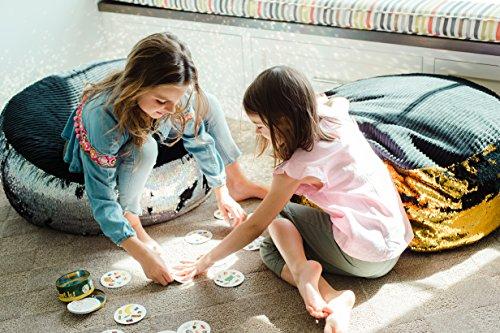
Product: Animal Adventure | Wild for Style | Sequin Pouf | Gold/Black
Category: Home & Kitchen | Furniture | Kids' Furniture
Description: On-trend colors, fabrics, and embellishments that appeal to the senses and compliment popular room décor themes.
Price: $57.08
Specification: ProductDimensions:32x34x24inches|ItemWeight:3pounds|ShippingWeight:3.9pounds(Viewshippingratesandpolicies)|Manufacturer:SoftLanding|ASIN:B00UN18U12|Itemmodelnumber:59047